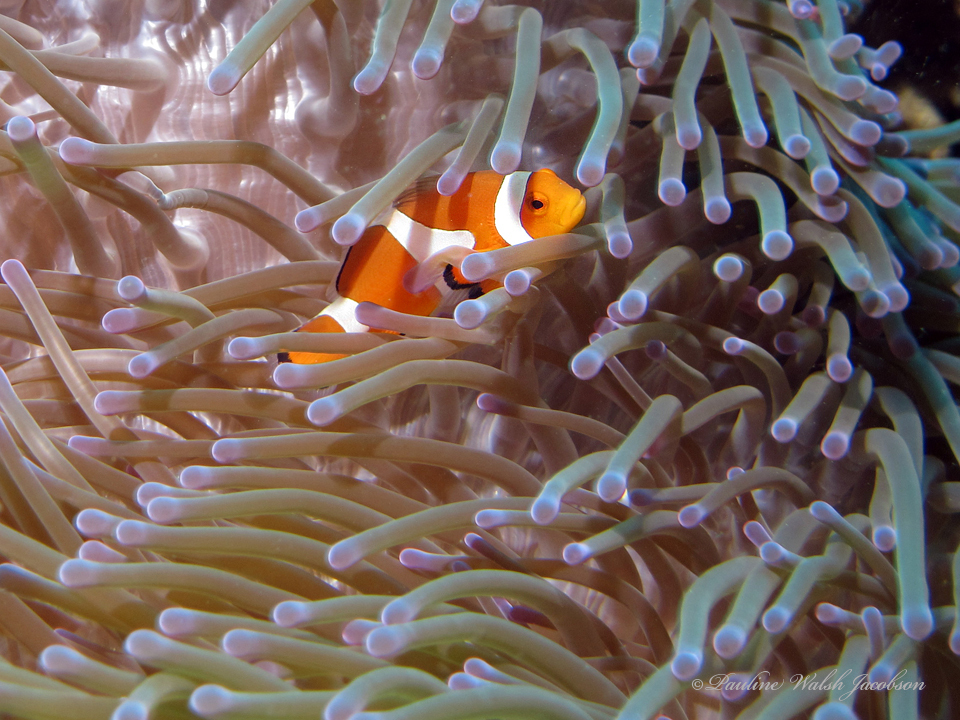
Amphiprion ocellaris (Ocellaris Anemonefish)